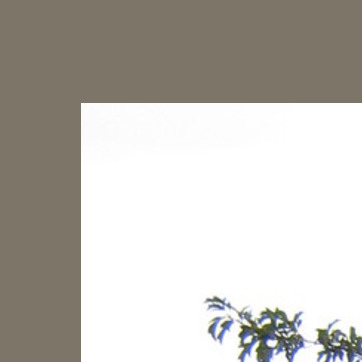
Material: sky